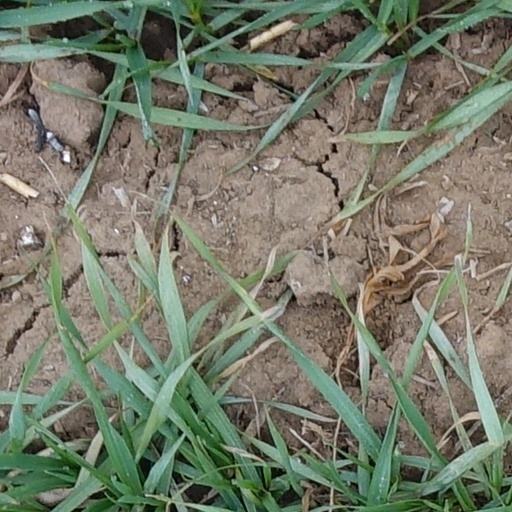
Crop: wheat